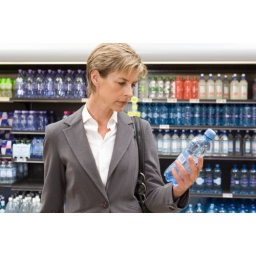
Woman looking bottle of water in supermarket